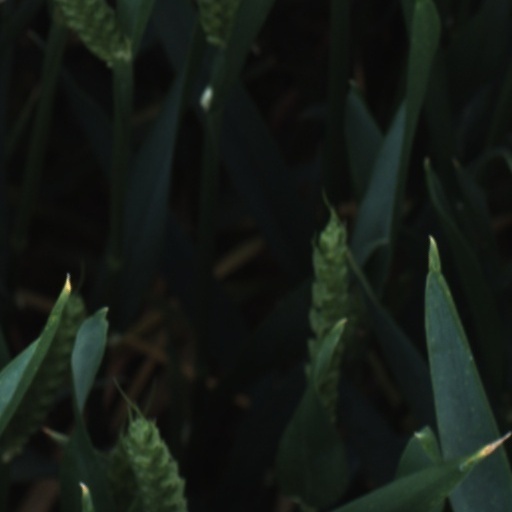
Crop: wheat